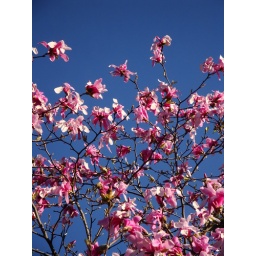
pink star magnolia tree in full bloom...